Ivan Kablukov

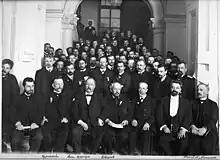
Kablukov (seated in centre with paper on lap) in 1907 at the 1st Mendeleev Congress at the Electrotechnical Institute

Ivan Kablukov was not only engaged in theoretical research, but also studied the natural resources of Russia (later the USSR). He participated in the foundation of the Russian production of mineral fertilizers. In 1905 he was appointed a representative of the Main Department of Land Management and Agriculture to the Interdepartmental Commission on the Production of Nitric Oxide at the Main Artillery Department. In 1908 he was a member of the Moscow Agricultural Institute commission for the Study of phosphorites in Russia, whose work laid the foundations for the production of fertilizers from Russian raw materials. In 1909, at the suggestion of the Ministry of Agriculture, a commission was set up at the Moscow Agricultural Institute on the extraction of nitrogenous fertilizers from the air, the production of lime nitrate and calcium cyanide. The commission was made up of Kablukov, Nikolay Demyanov and Dmitry Pryanishnikov. Two years later, in 1911, Ivan Kablukov became the chairman of the commission on the extraction of lime.